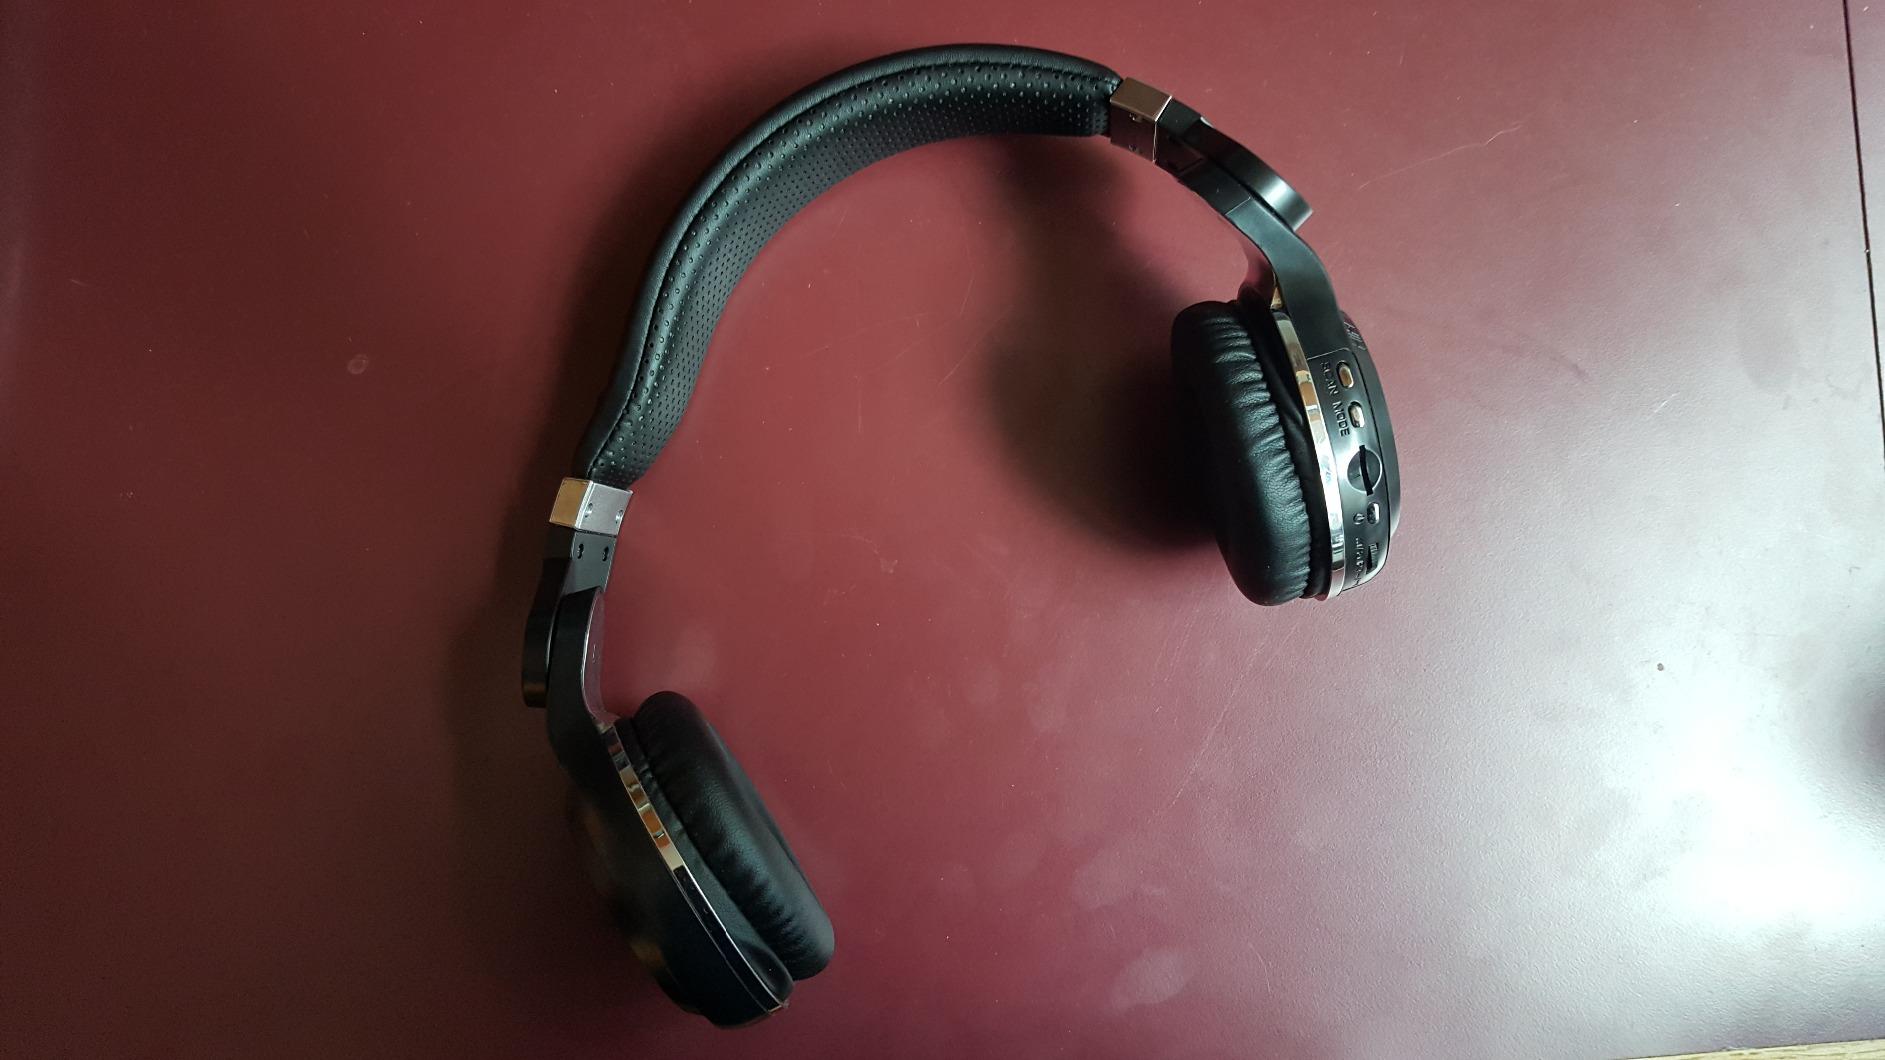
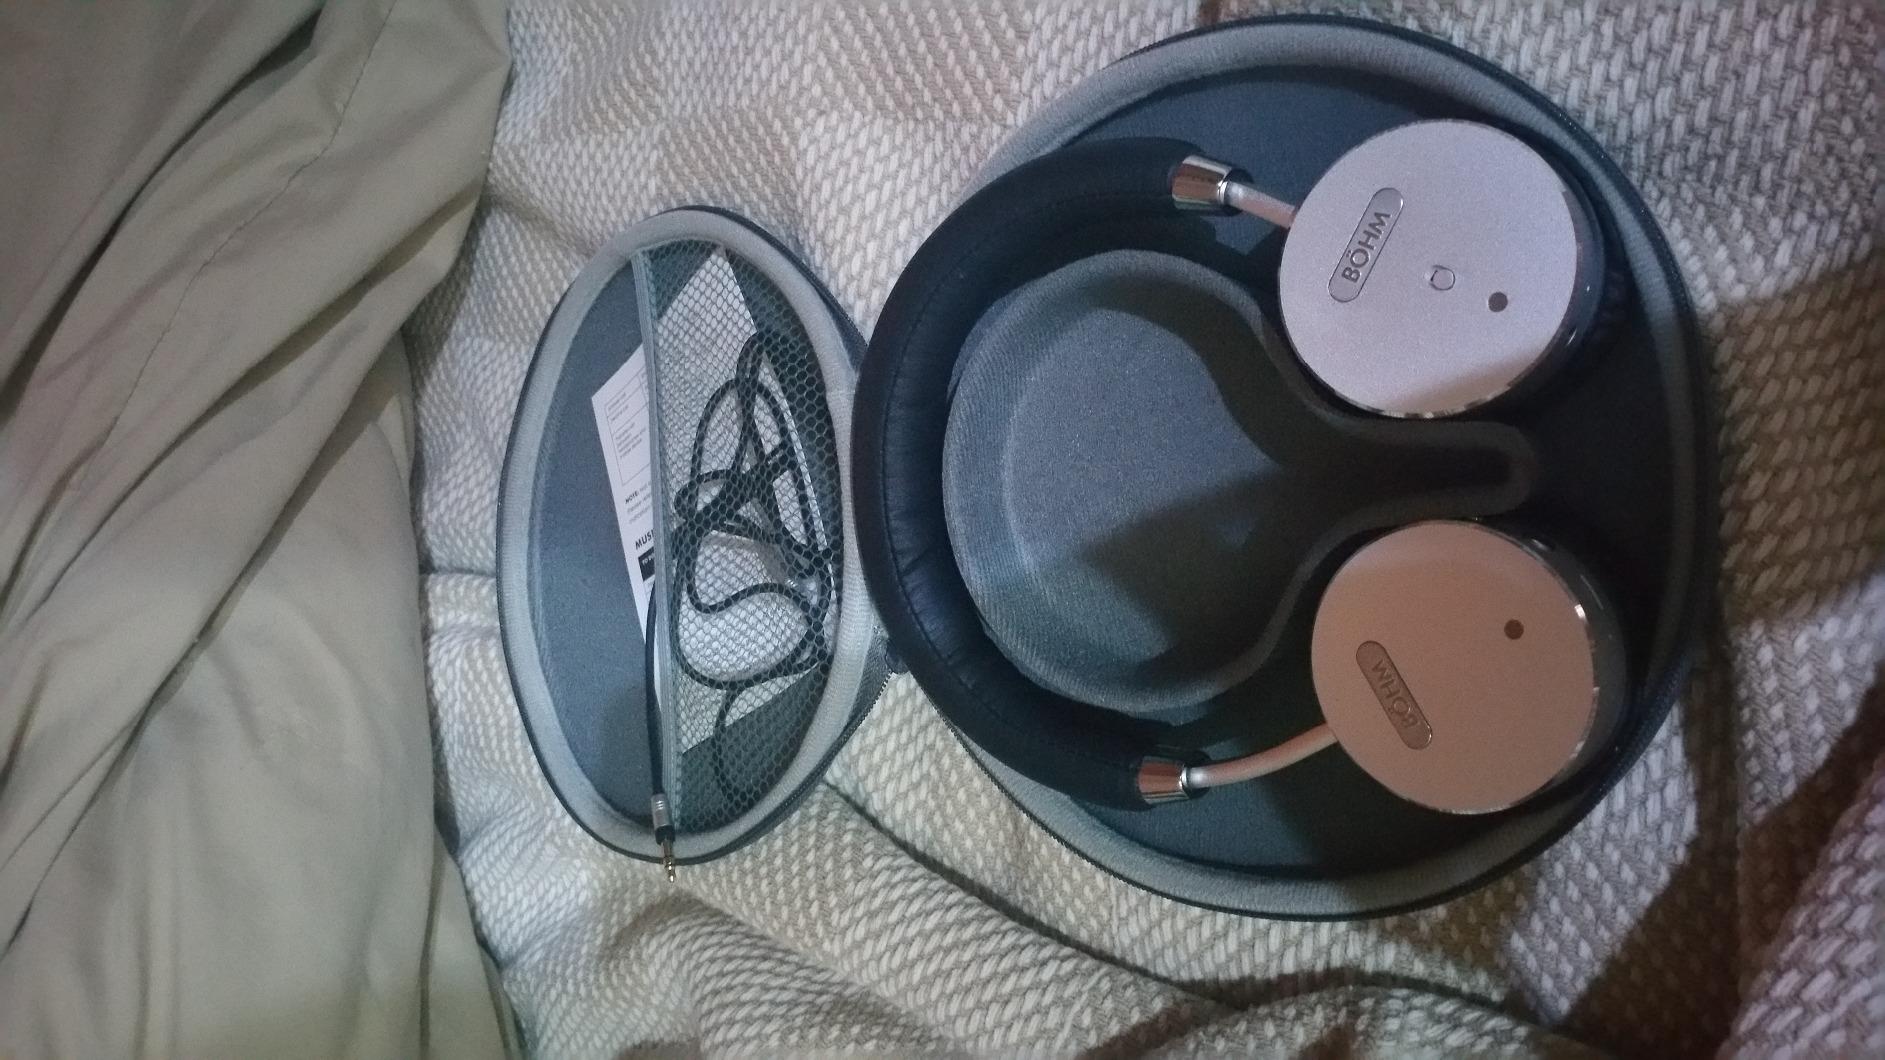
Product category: headphones
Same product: no